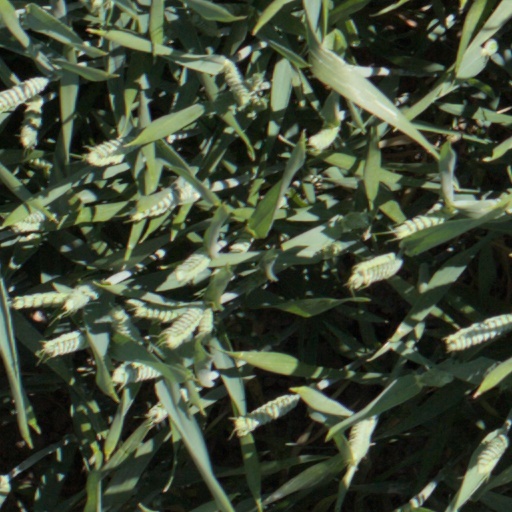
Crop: wheat